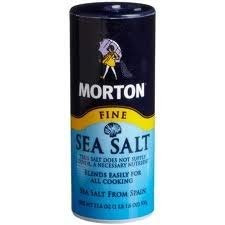
Item Name: Morton - Sea Salt - Fine - 4.4 oz. (Pack of 3)
Value: 13.2
Unit: Ounce

Price: 2.97